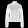
Label: Coat